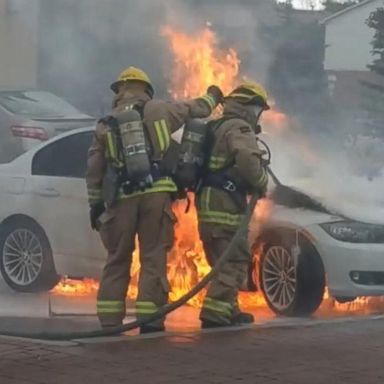
Label: urban_fire